Eleanor Elkins Widener

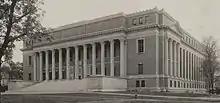
Eleanor donated $2 million dollars to Harvard University to build the Widener Library as a memorial to her son Harry Elkins Widener who died during the sinking of the Titanic

She returned to Philadelphia to recover and renovated St. Paul's Episcopal Church in Elkins Park, Pennsylvania, as a memorial to her husband. She donated, at a cost of $2 million, the Harry Elkins Widener Memorial Library to Harvard University. Harry, was a collector of rare and valuable books and had graduated from Harvard College in 1907. She asked Luther S. Livingston to be the first librarian of the Harry Elkins Widener Collection in the library. She gave a $300,000 science building to The Hill School, in Pottstown, Pennsylvania, where Harry had graduated in 1903.